Svalbard Airport

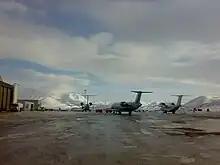
Aircraft parked at the airport

The airport is located northwest of Longyearbyen, the largest settlement on Svalbard. The airport also serves the nearby Russian settlement of Barentsburg. Mainland Norway is part of the Schengen Area, but Svalbard is excluded. At the airport, no passport control is carried out, although exit checks are performed in Oslo or Tromsø.